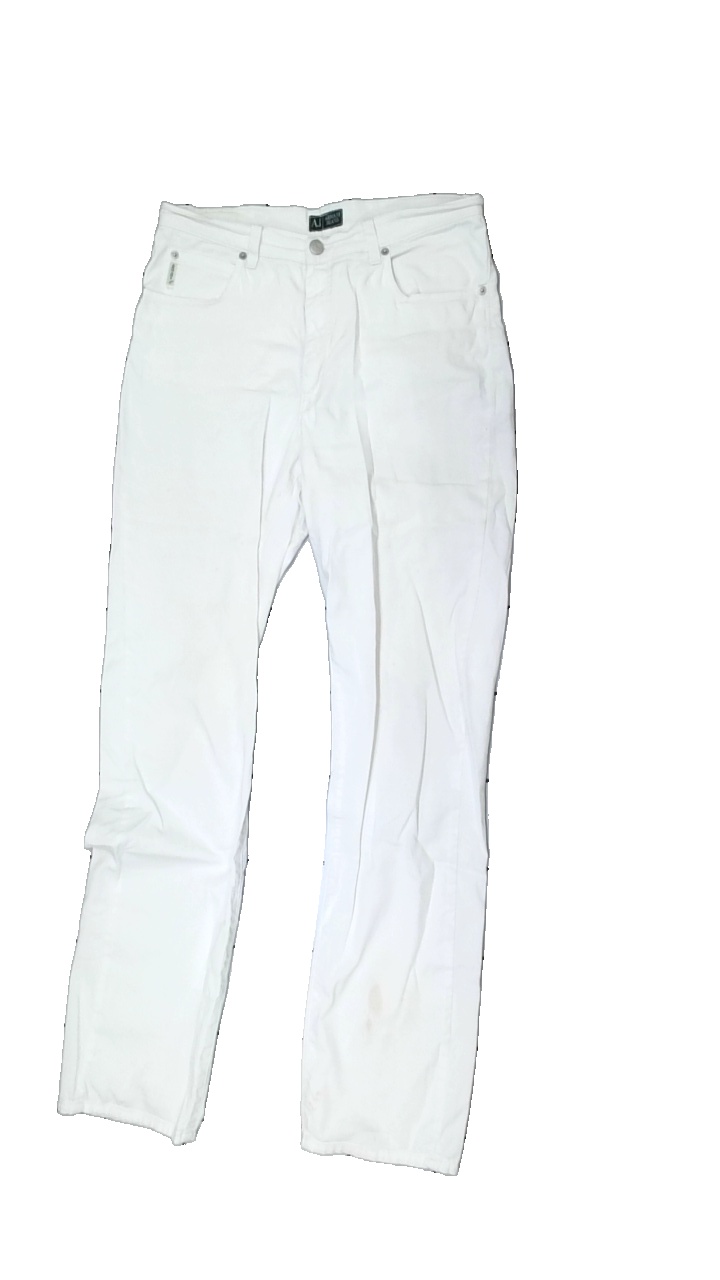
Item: Jeans (Ladies)
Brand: Armani
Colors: White
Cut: Tight
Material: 100% Cotton
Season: All
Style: Denim
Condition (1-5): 2
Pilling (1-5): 5
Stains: Major
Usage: Recycle
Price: <50